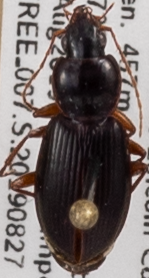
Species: Synuchus impunctatus
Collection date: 2019-08-27
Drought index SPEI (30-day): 0.23
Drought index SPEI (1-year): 2.09
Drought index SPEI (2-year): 1.13